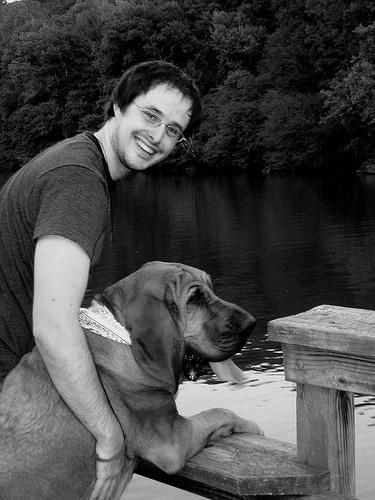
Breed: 207-n000044-bloodhound